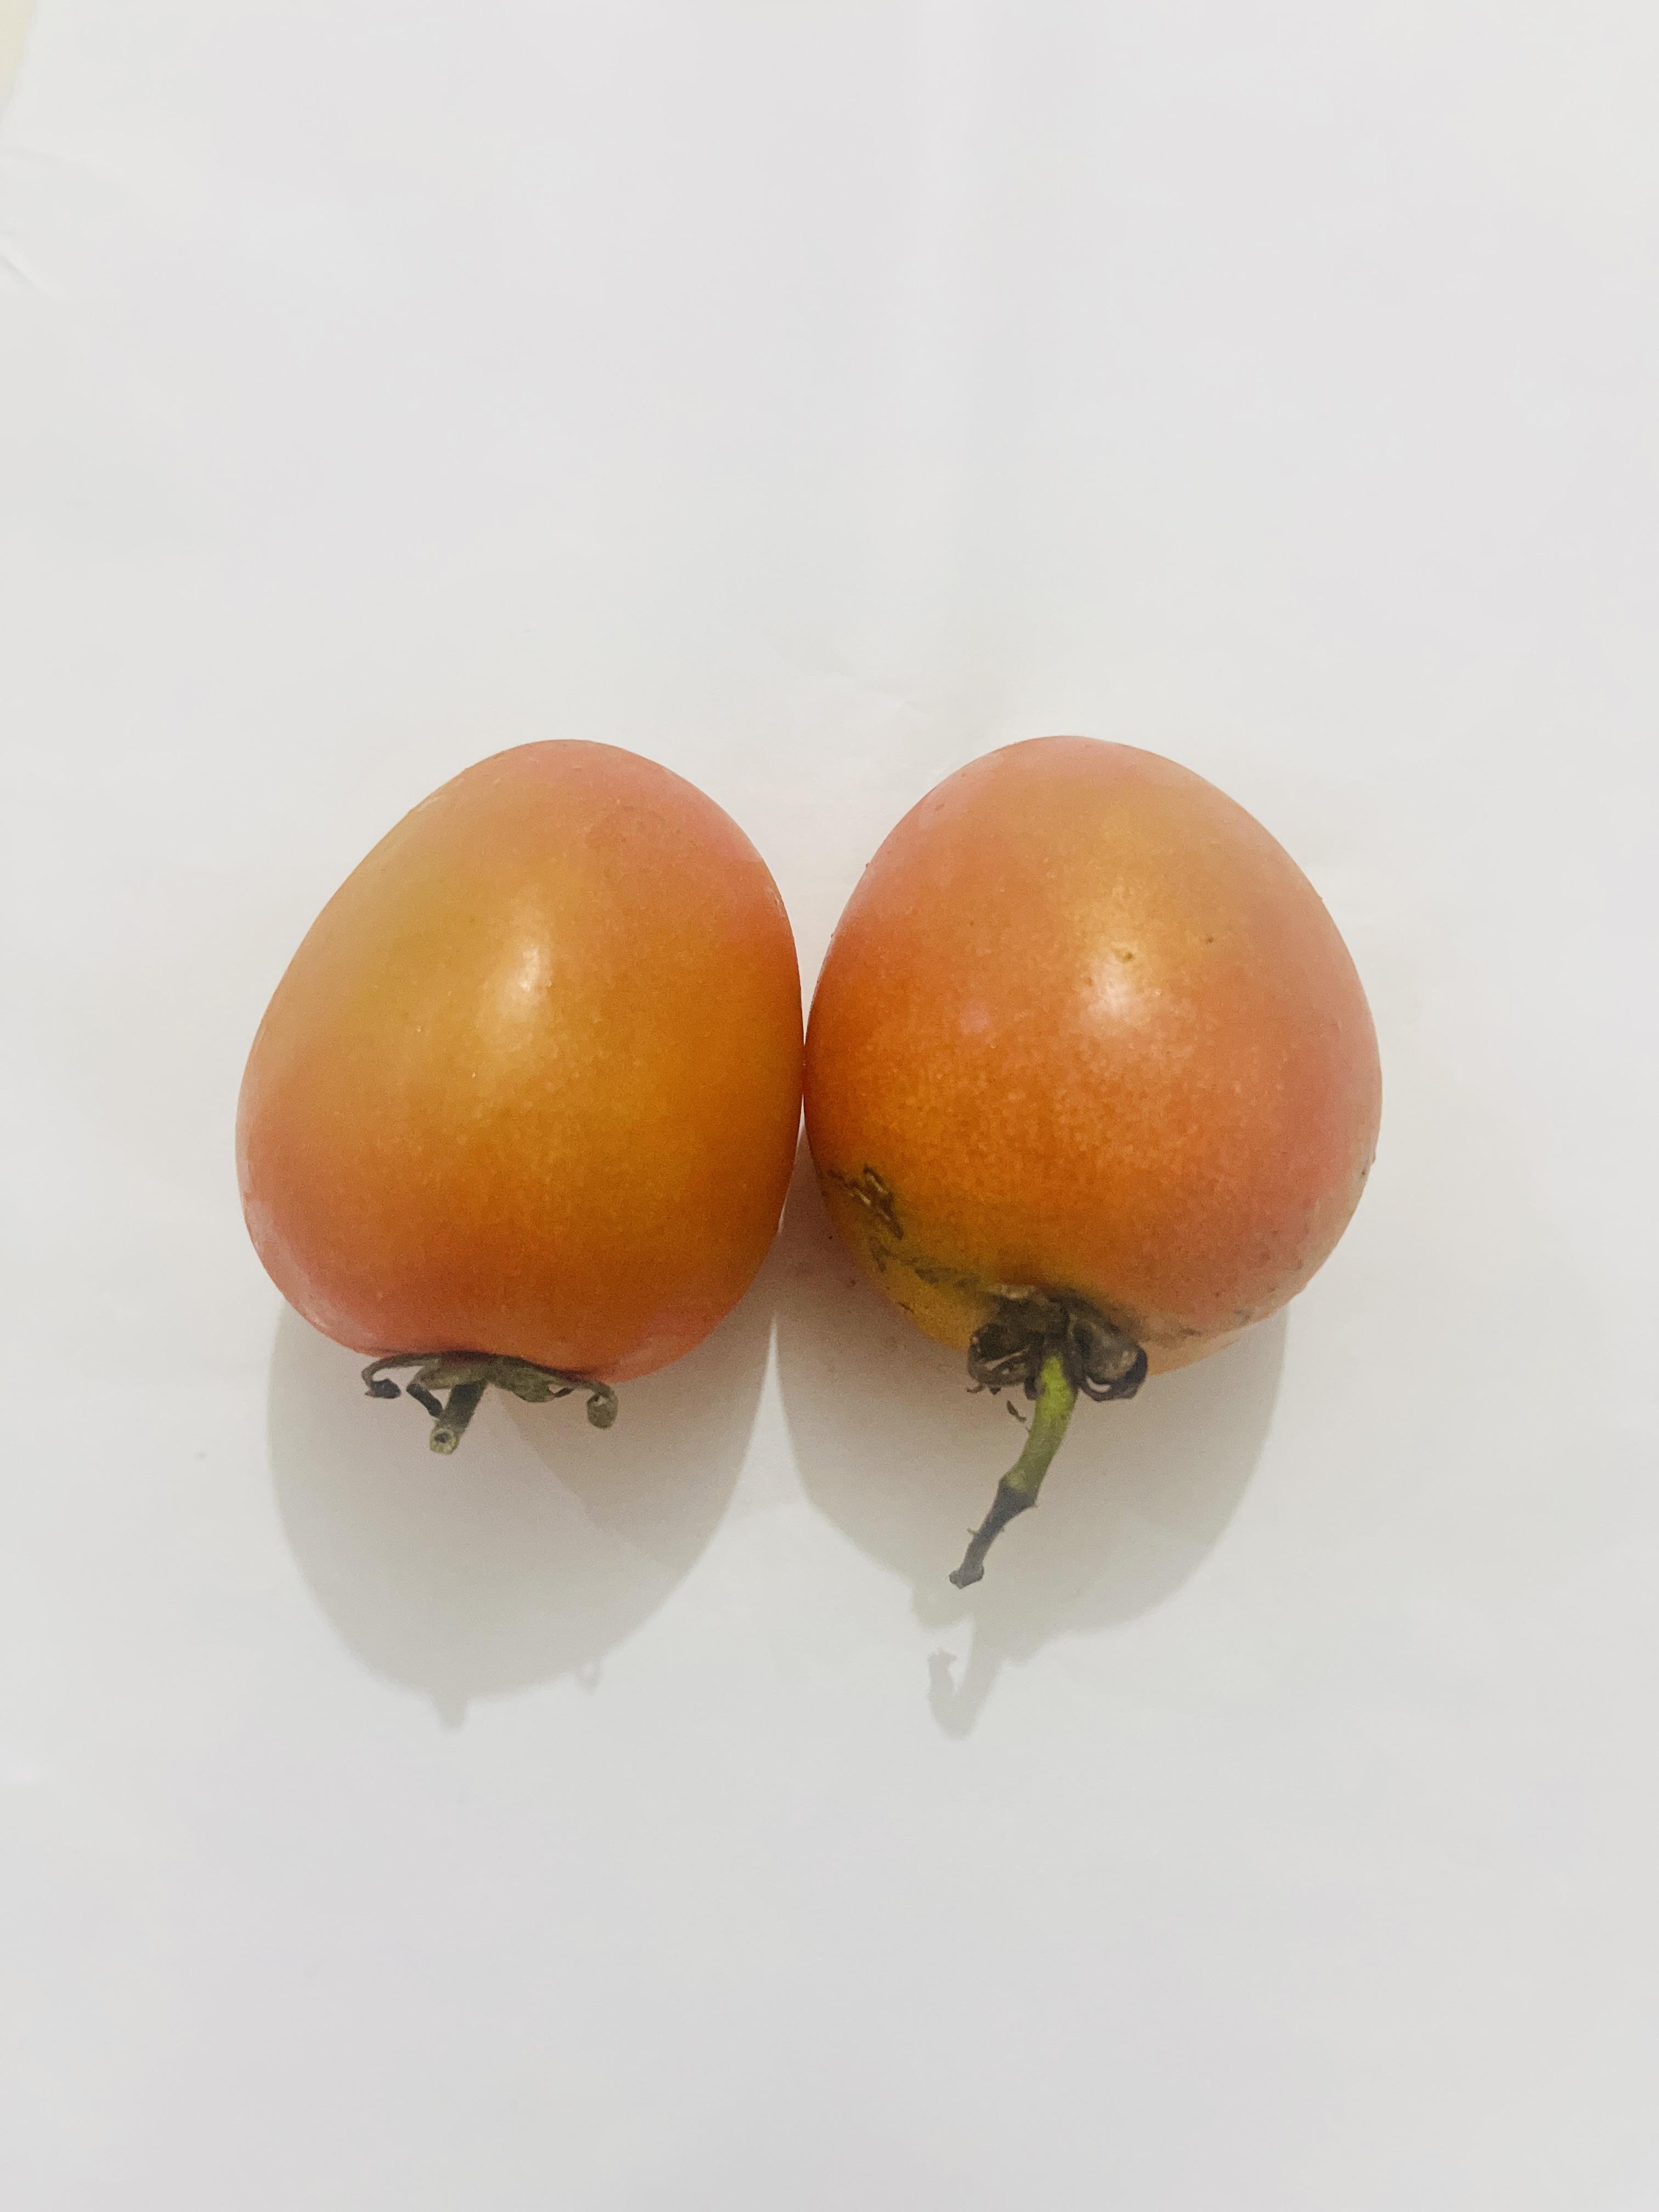
Label: Tomato